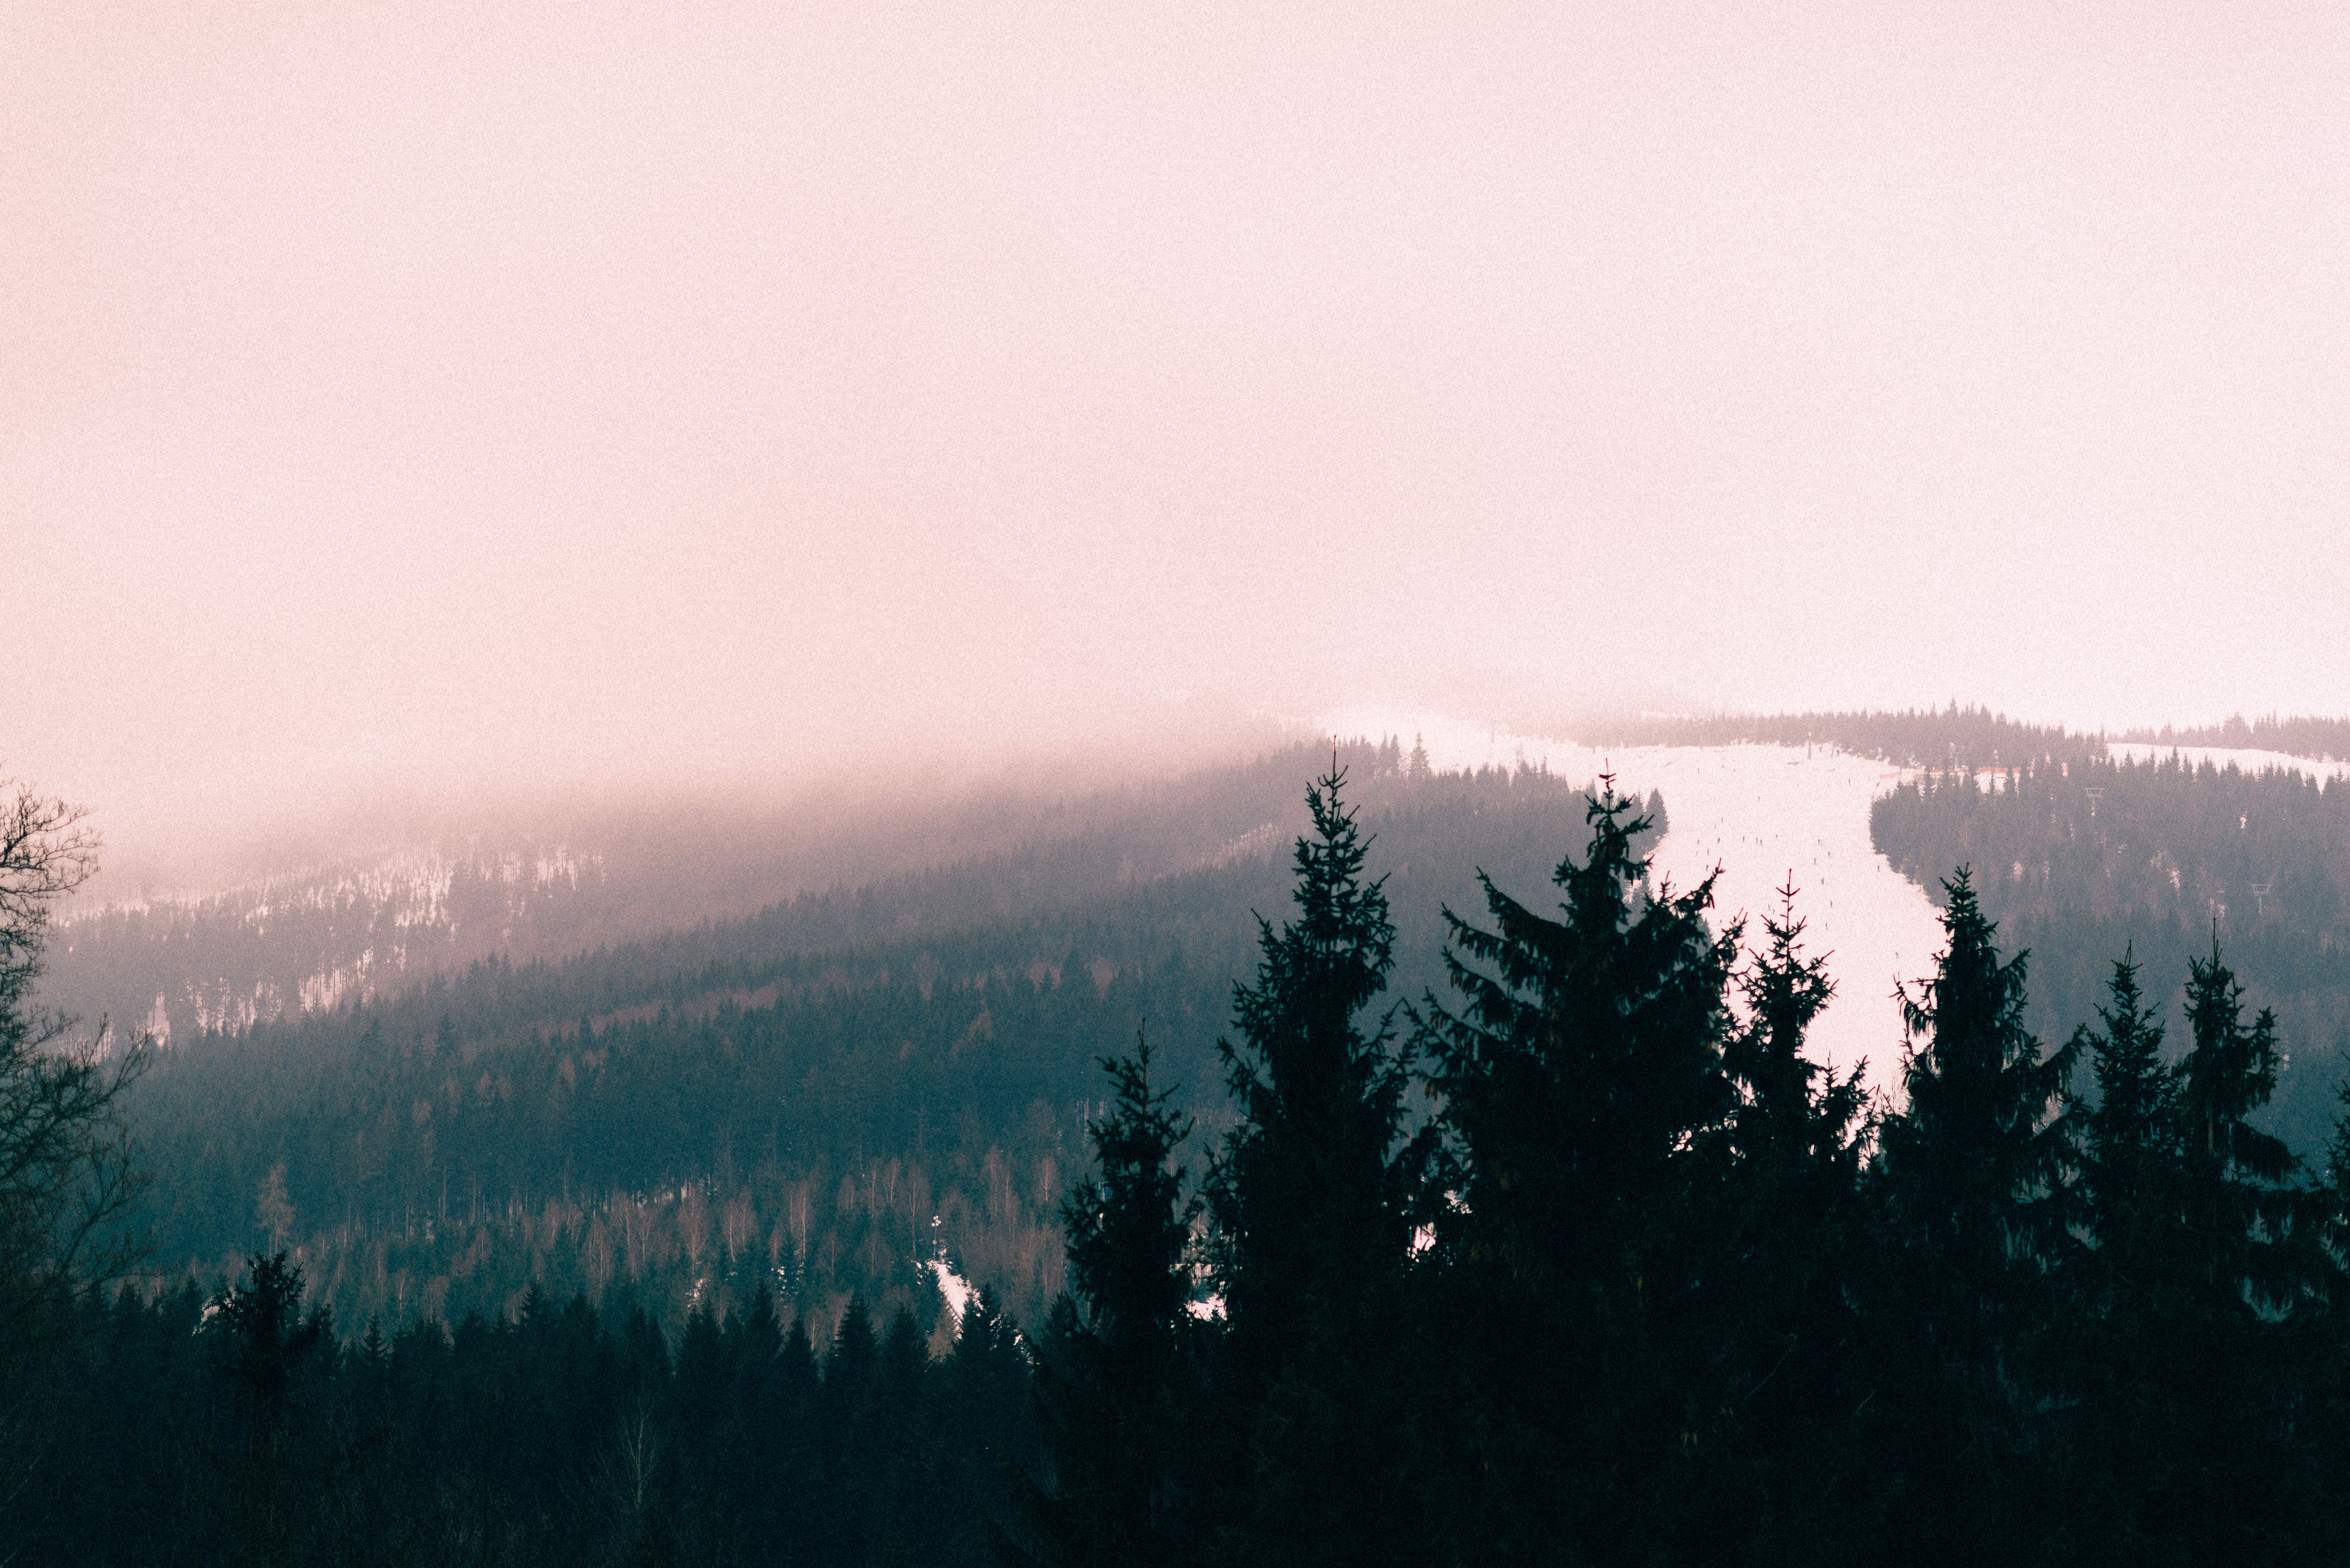
tree, nature, forest, mountain, snow, cloud, fog, sunrise, mist, sunlight, morning, hill, dawn, mountain range, dusk, evening, weather, haze, atmospheric phenomenon, mountainous landforms